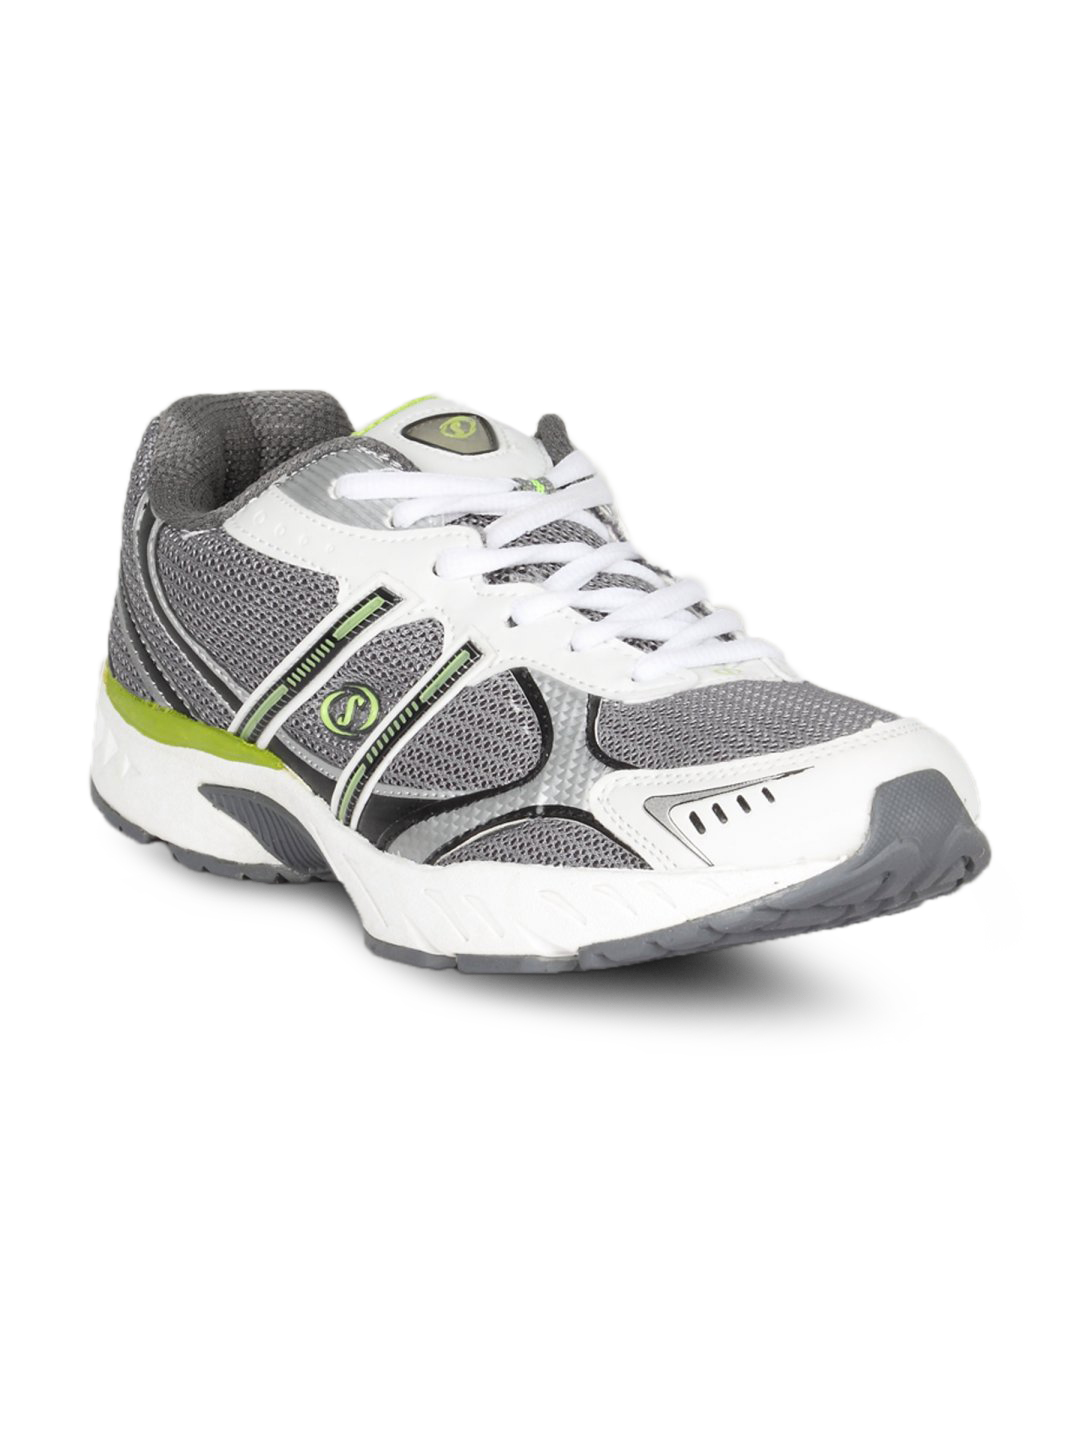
Spalding Men's Running Grey Green Shoe
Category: Footwear / Shoes / Sports Shoes
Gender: Men
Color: Grey
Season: Summer 2011
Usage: Sports